Turtmann railway station

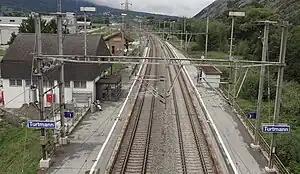
The station building in 2015

Turtmann railway station is a railway station in the municipality of Turtmann-Unterems, in the Swiss canton of Valais. It is an intermediate stop on the Simplon line and is served by local trains only.